Nangō Station

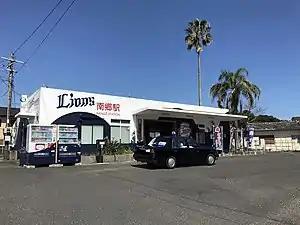
Nangō Station in 2020

is a passenger railway station located in the city of Nichinan, Miyazaki Prefecture, Japan. It is operated by JR Kyushu and is on the Nichinan Line.